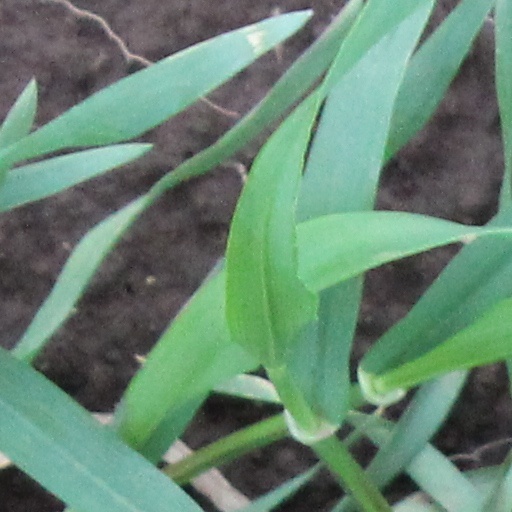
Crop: wheat